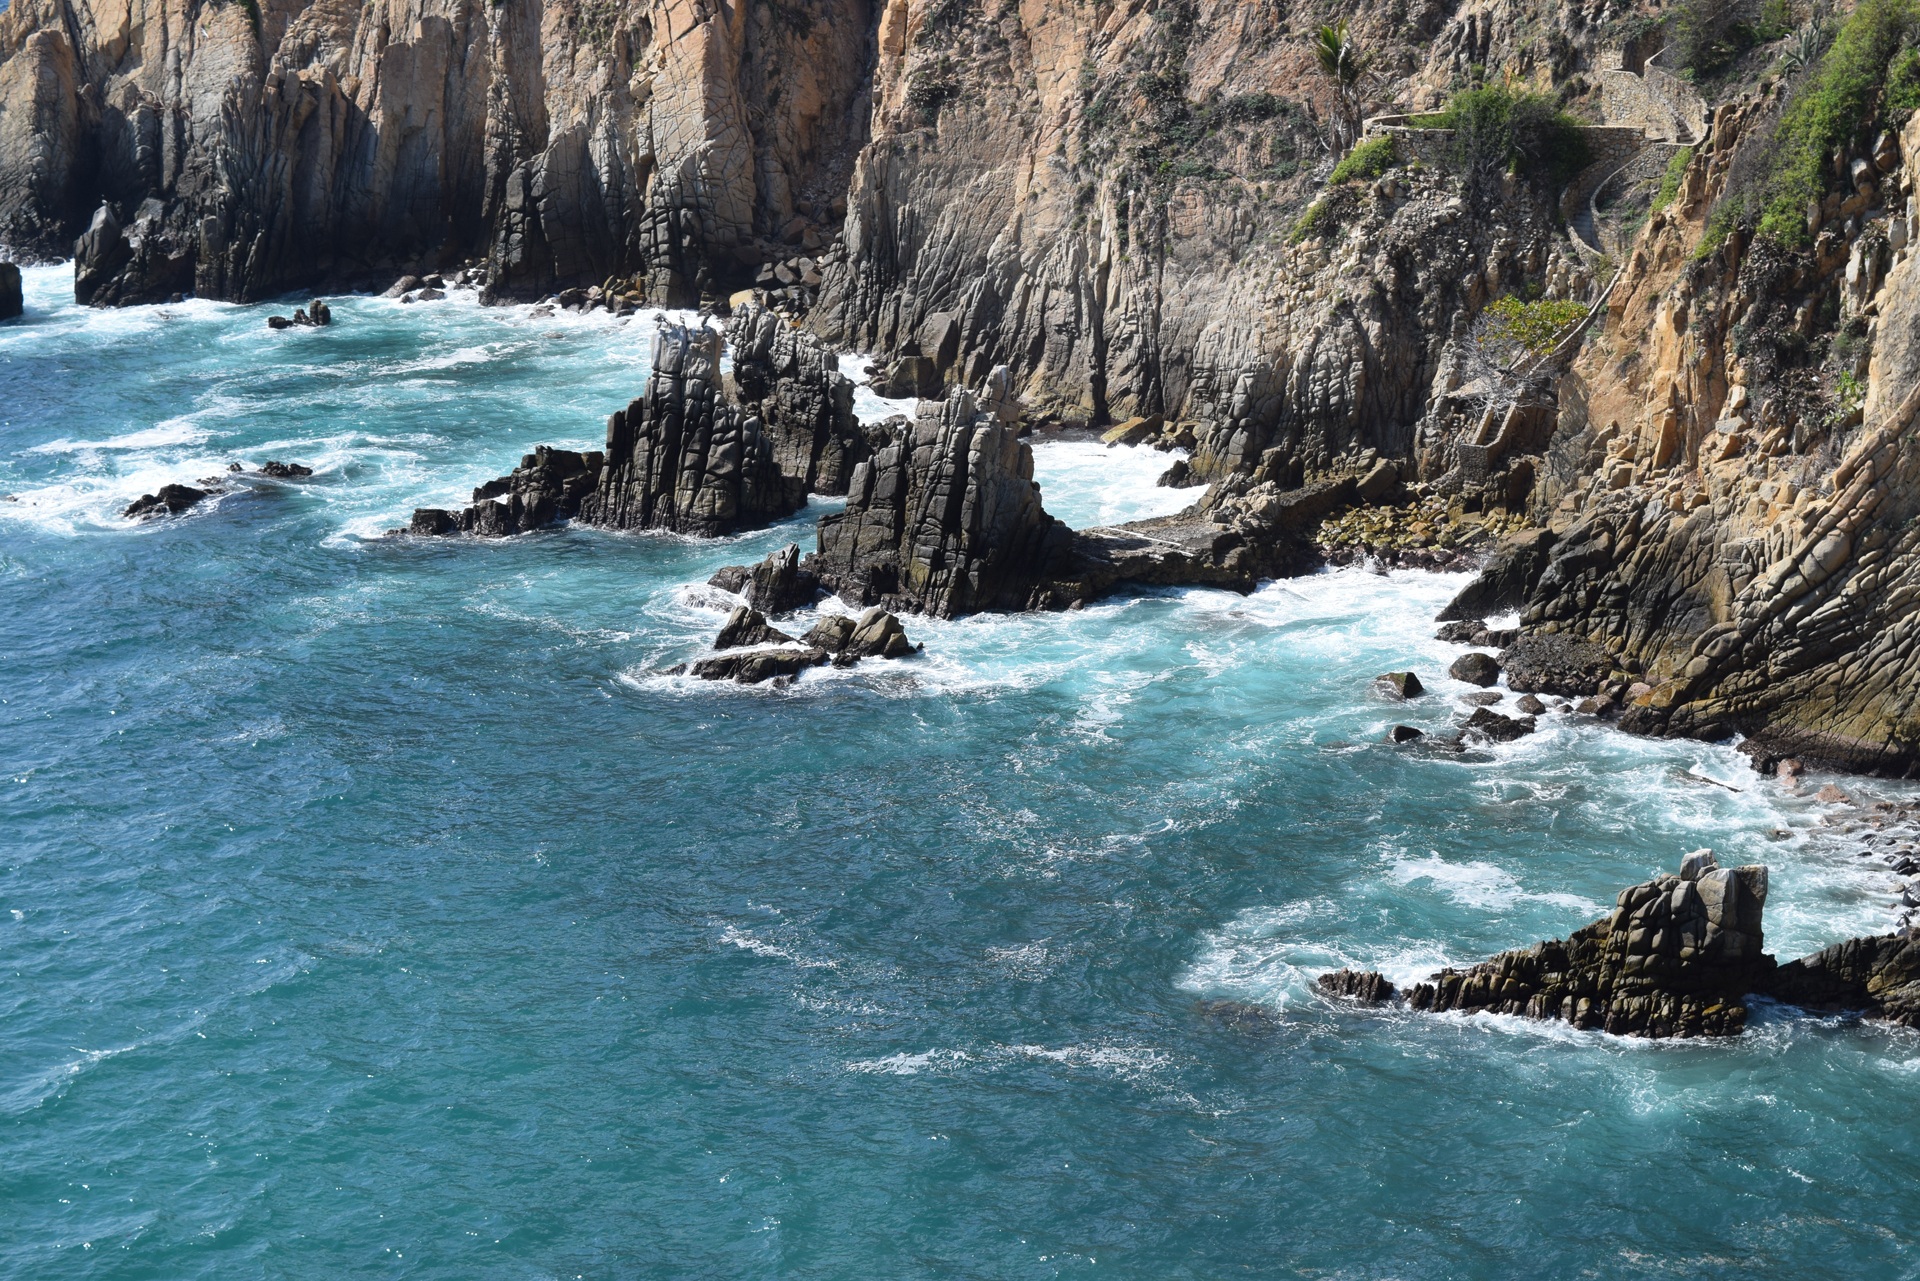
sea, coast, water, rock, ocean, wave, cove, bay, rapid, terrain, body of water, rocks, mexico, pacific, cape, landform, sea cave, acapulco, geographical feature, wind wave